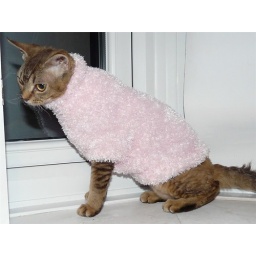
Dorothy cat in pink jumper